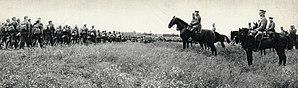
Le groupe d'armées von Linsingen est une grande unité conjointe de l'armée impériale allemande et de l'armée austro-hongroise pendant la Première Guerre mondiale. Bien que théoriquement subordonnée au commandement austro-hongrois, elle était en fait commandée par un général allemand, Alexander von Linsingen.
Friedrich von Bernhardi est un militaire prussien, né le 22 novembre 1849 à Saint-Pétersbourg, mort le 11 décembre 1930 à Kunnersdorf près de Hirschberg, auteur de plusieurs essais de théorie militaire très remarqués à la veille de la Première Guerre mondiale. Pendant cette guerre, il est nommé General der Kavallerie et commande une grande unité équivalant à un corps d'armée.